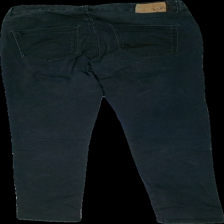
View: back
Type: Jeans
Category: Ladies
Brand: Not in the list
Brand text on label: Isay
Colors: Black
Material: 67% cotton, 29% polyester, 4% elastane
Pattern: Other
Cut: Regular
Size: 38
Season: All
Trend: Denim
Stains: Minor
Price range: <50
Recommended usage: Export